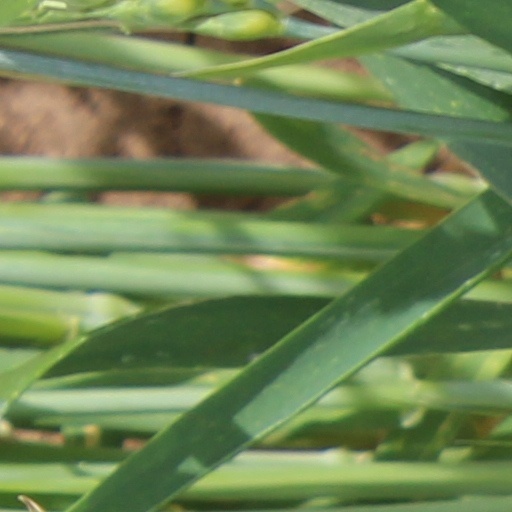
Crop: wheat